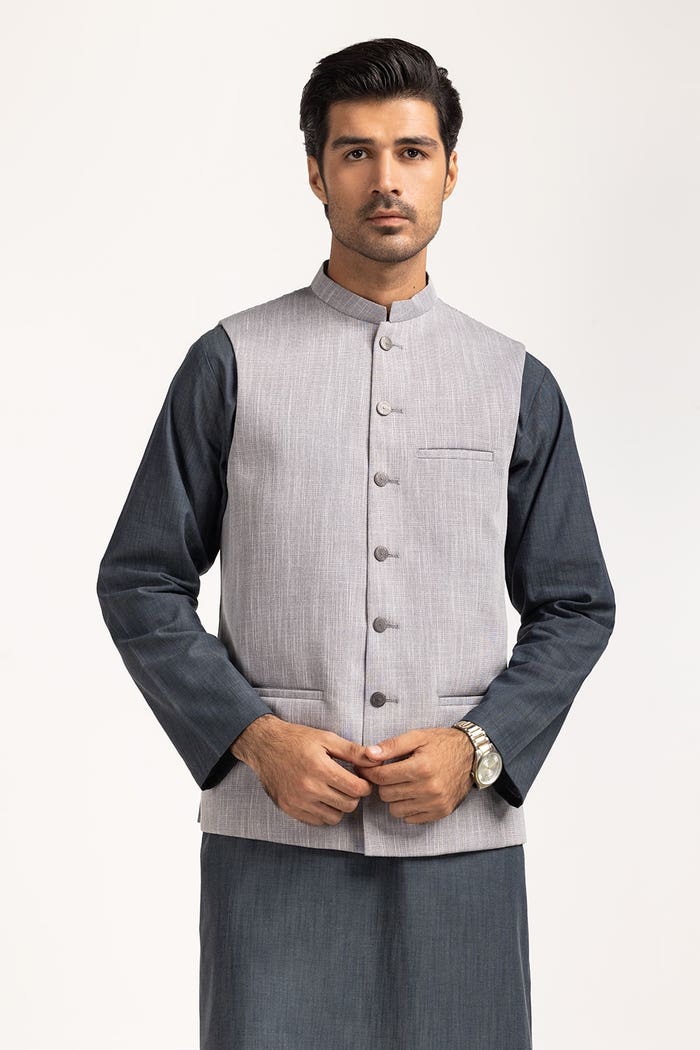
grey blue khan nehru jacket